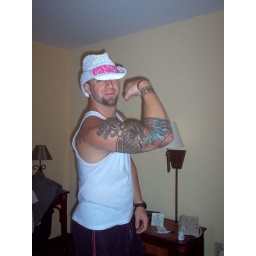
showing how manly i am. in a girls hat even